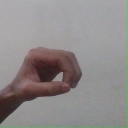
अक्षर: औ